Our Lady of Porta Vaga

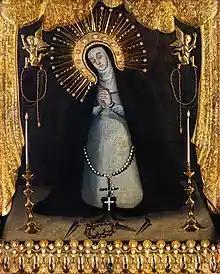
The original icon

Our Lady of Solitude of Porta Vaga also known as the Virgin of a Thousand Miracles, is a Roman Catholic Marian title of Mary, mother of Jesus, based on the Marian apparitions reported in 1667 by a Spanish soldier during a night storm when he watched over the gates of Porta Vaga. Later on the next day, the icon was discovered in the seashore of Cañacao Bay. The Virgin of Soledad is a venerated Marian icon associated to the Our Lady of Solitude. The province of Cavite and the city of Cavite consider her as its patroness.